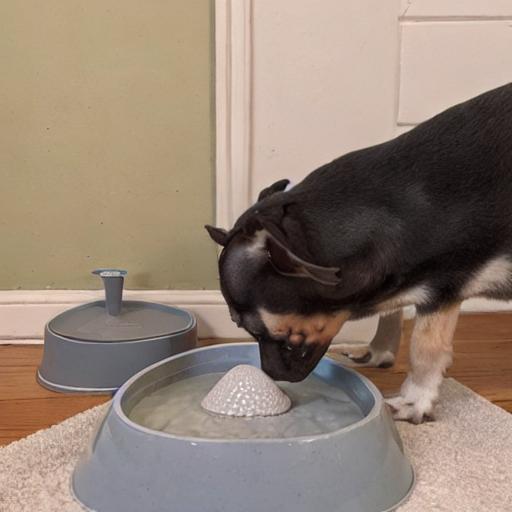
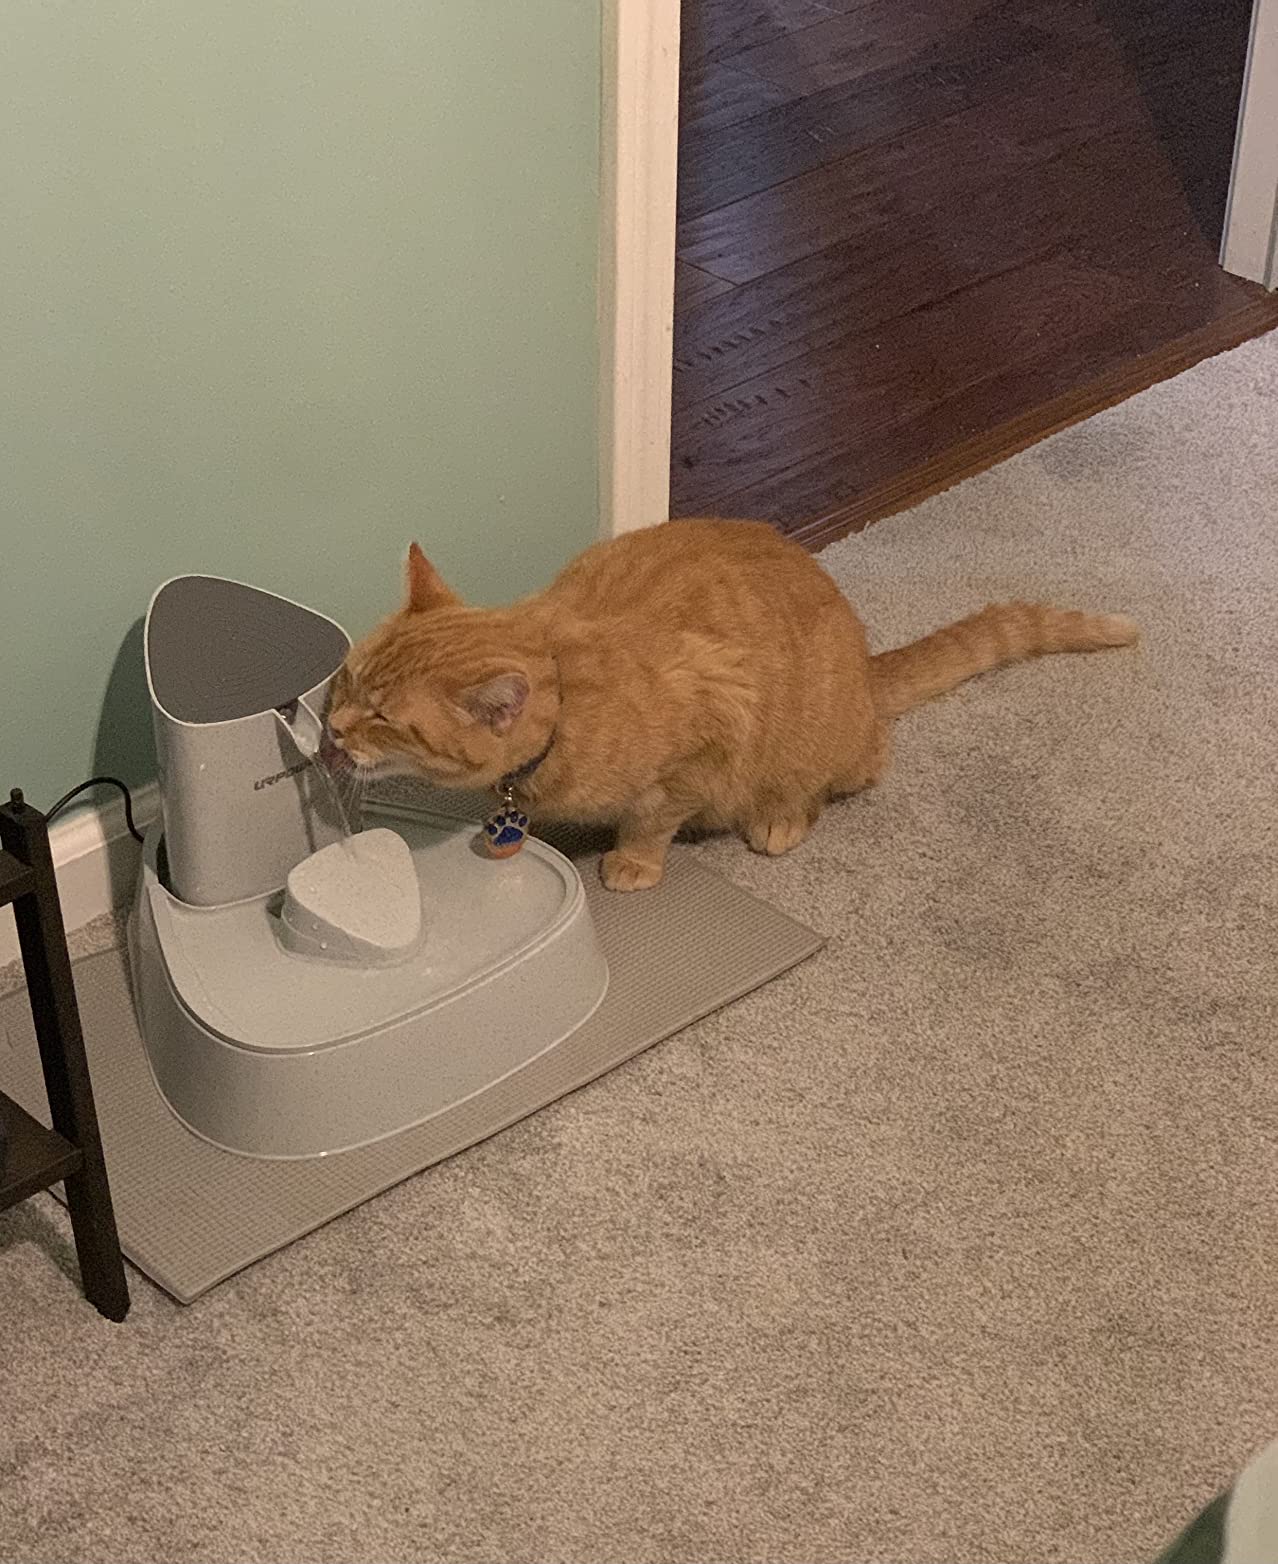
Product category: items_bowl
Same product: no